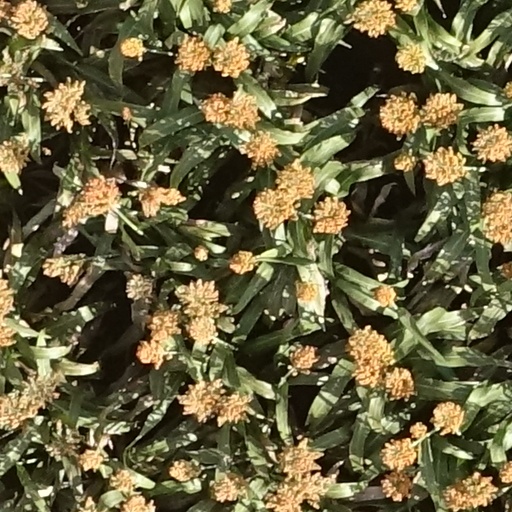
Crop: sorghum